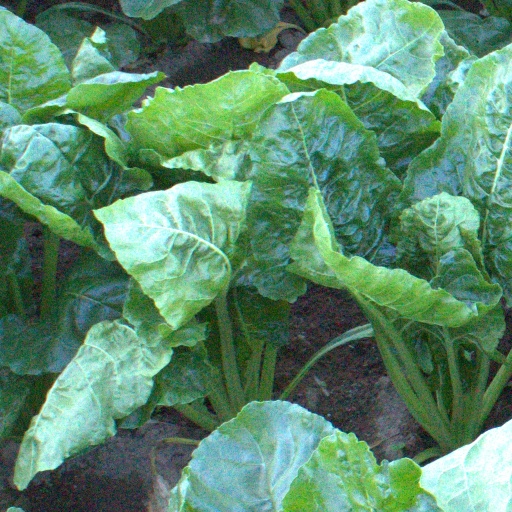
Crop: sugar beet